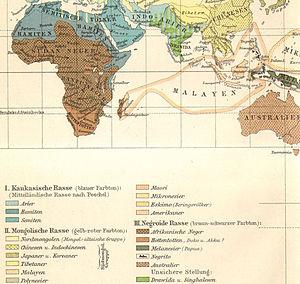
Les termes Hamites, Hamitiques, Chamites, Chamitiques, Khamites et Khamitiques sont d'anciens termes de linguistique et d'ethnologie qui désignaient un sous-groupe de la « race caucasienne », regroupant, en complément des populations sémites, les populations originaires d'Afrique du Nord, de la Corne de l'Afrique, de l'Arabie du Sud, ainsi que les anciens Égyptiens, parlant des langues chamito-sémitiques autres que les langues sémitiques.